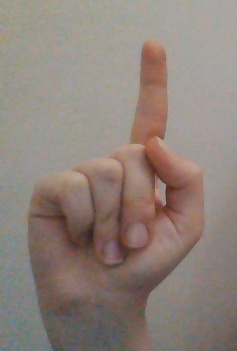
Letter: bb